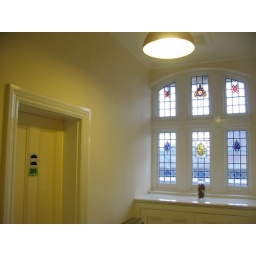
the hostel is a listed building built in 1902 for the famous FA cup making family Vaughans from Birmingham